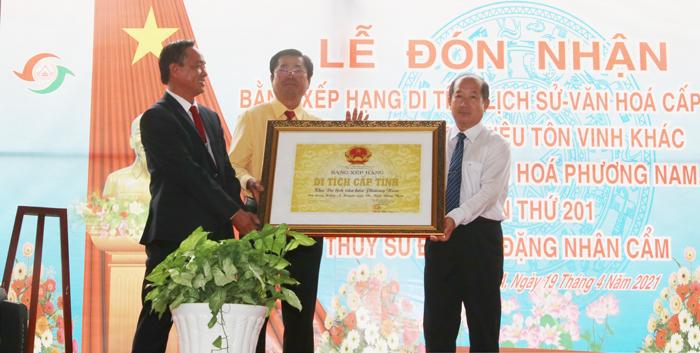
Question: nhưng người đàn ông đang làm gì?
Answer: họ đang cầm một tấm bằng